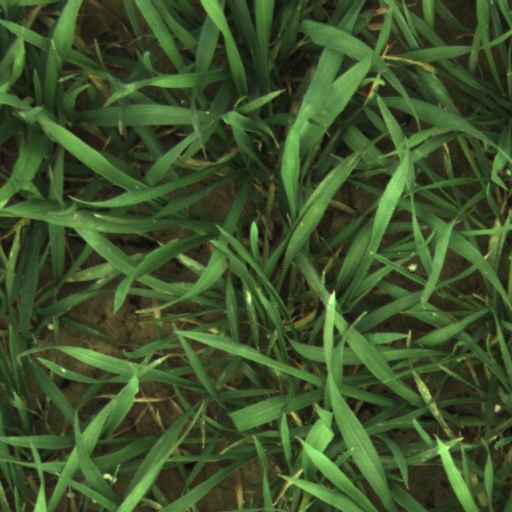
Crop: wheat